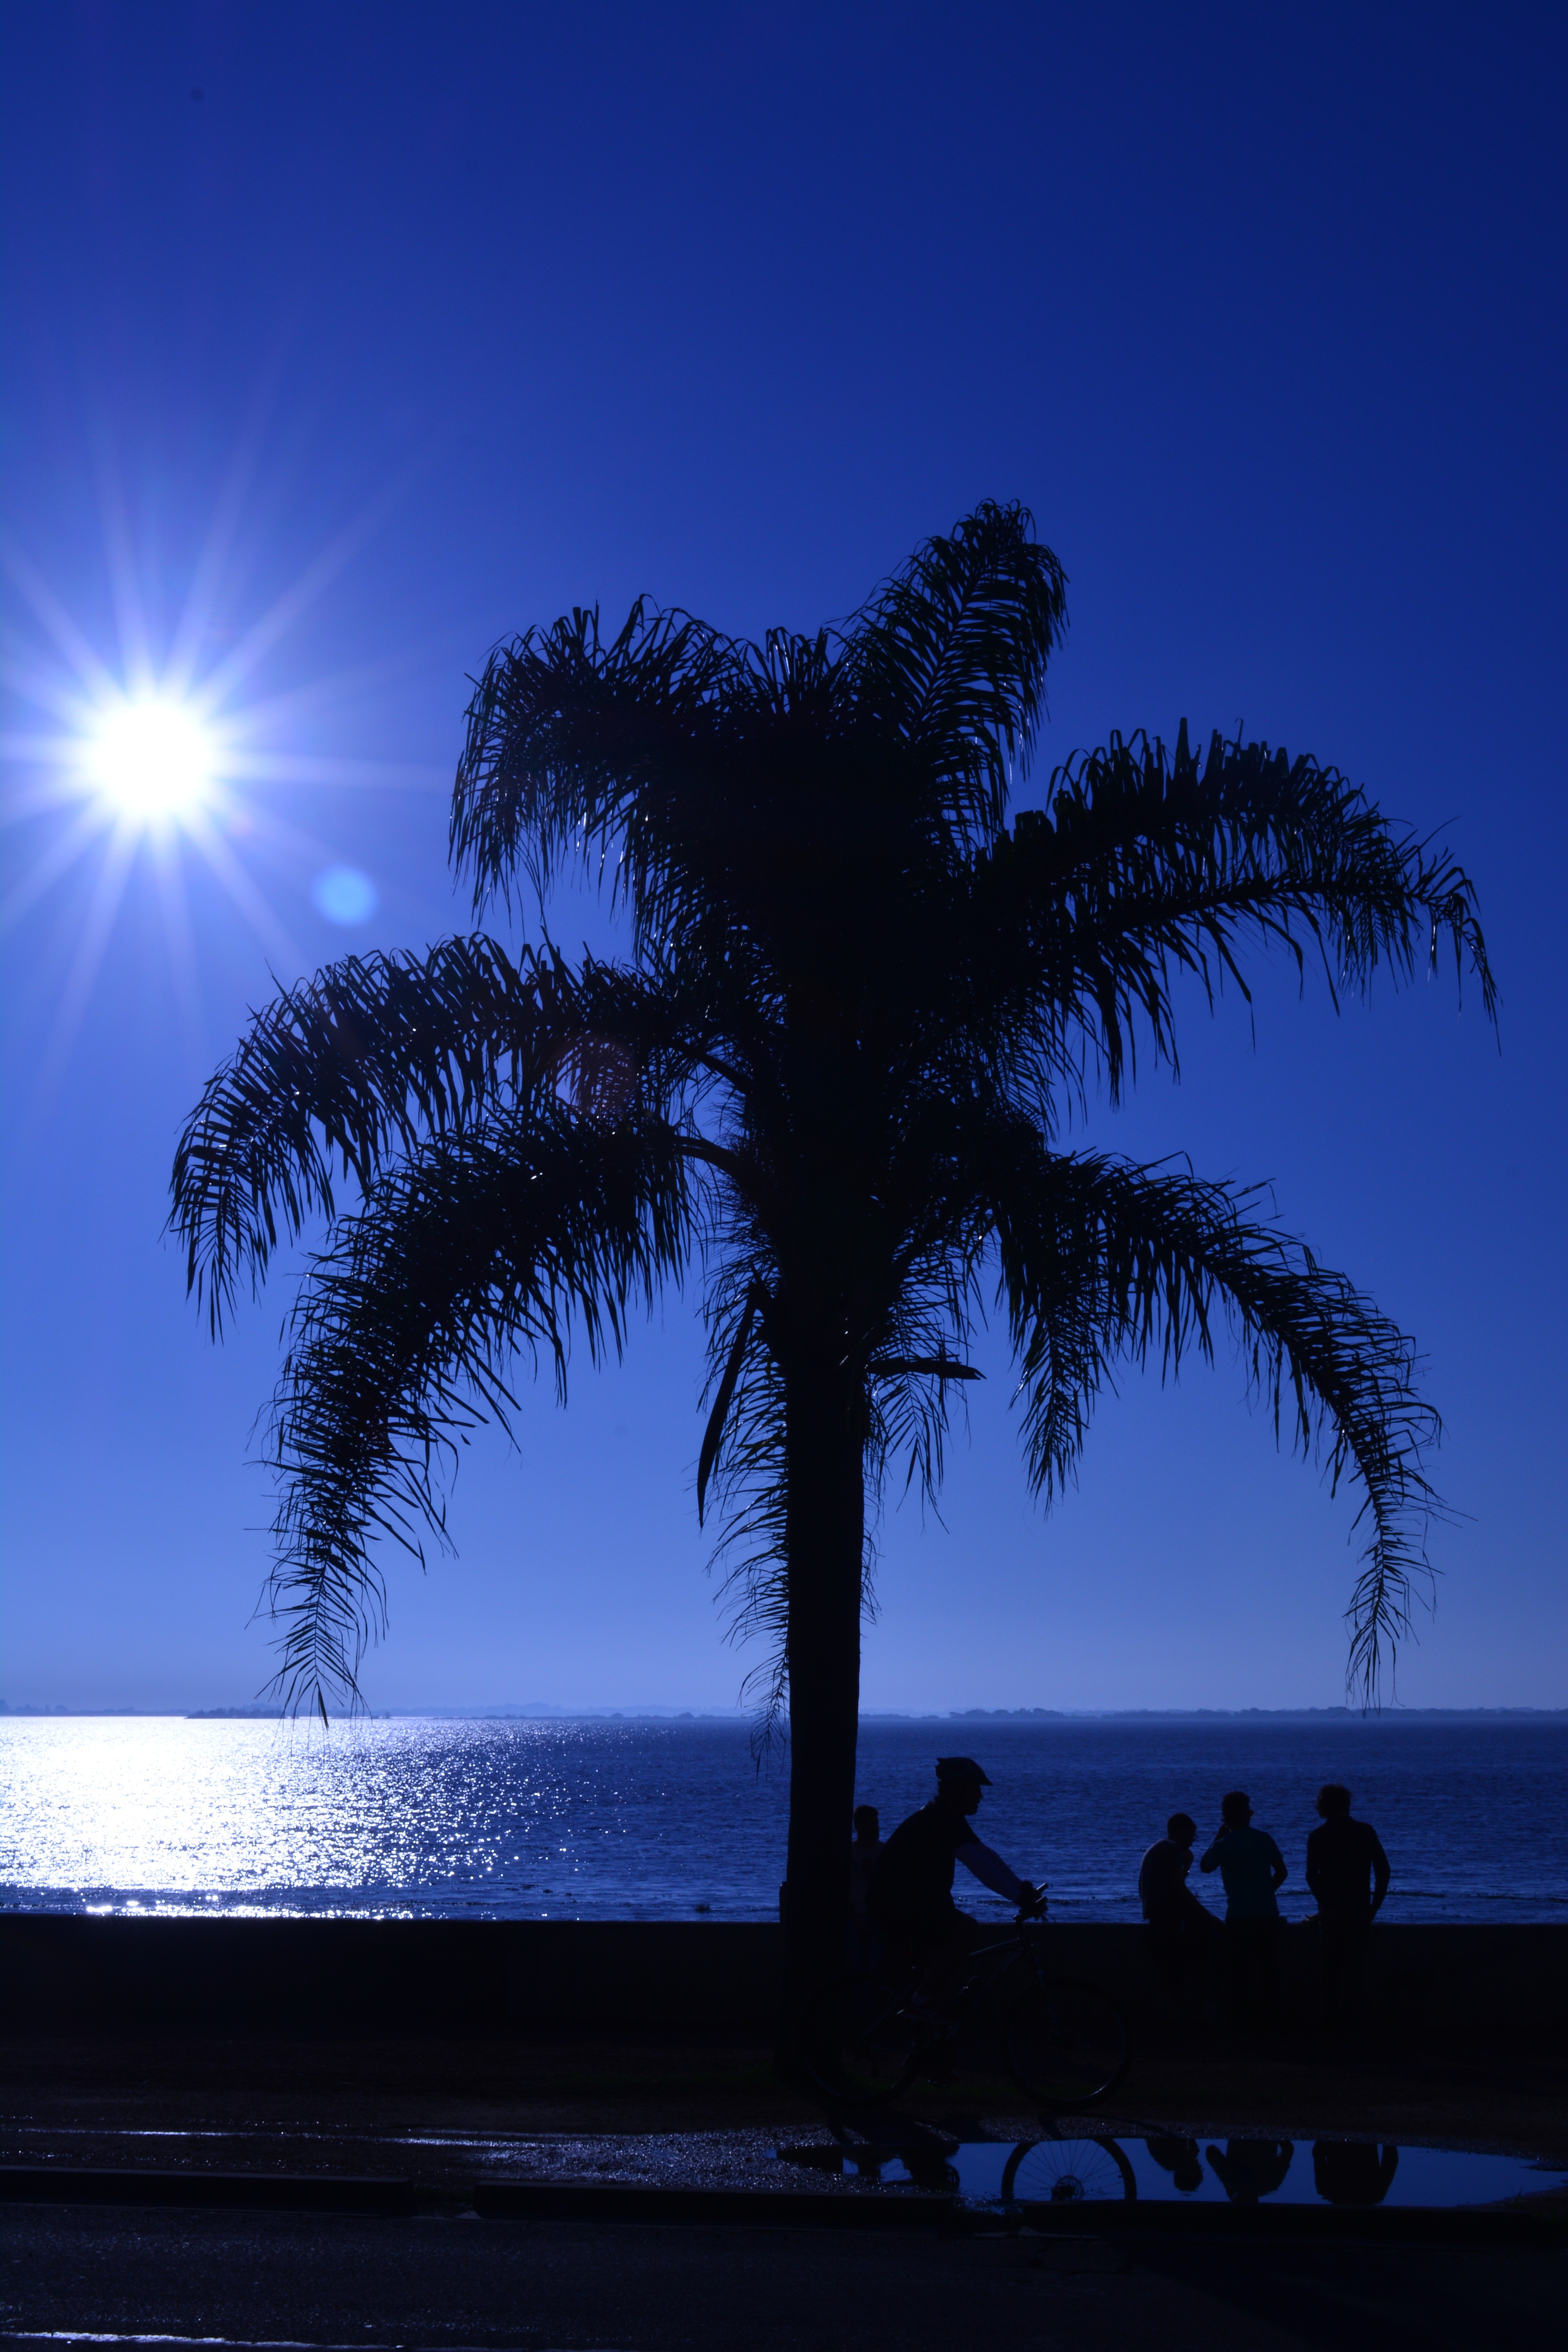
sea, tree, nature, ocean, horizon, silhouette, cloud, plant, sky, sunshine, sunrise, sunset, night, sunlight, dawn, atmosphere, dusk, evening, reflection, moonlight, rio, beautiful, sol, loght, against light, relexo, watersea, lunar path, woody plant, arecales, palm family